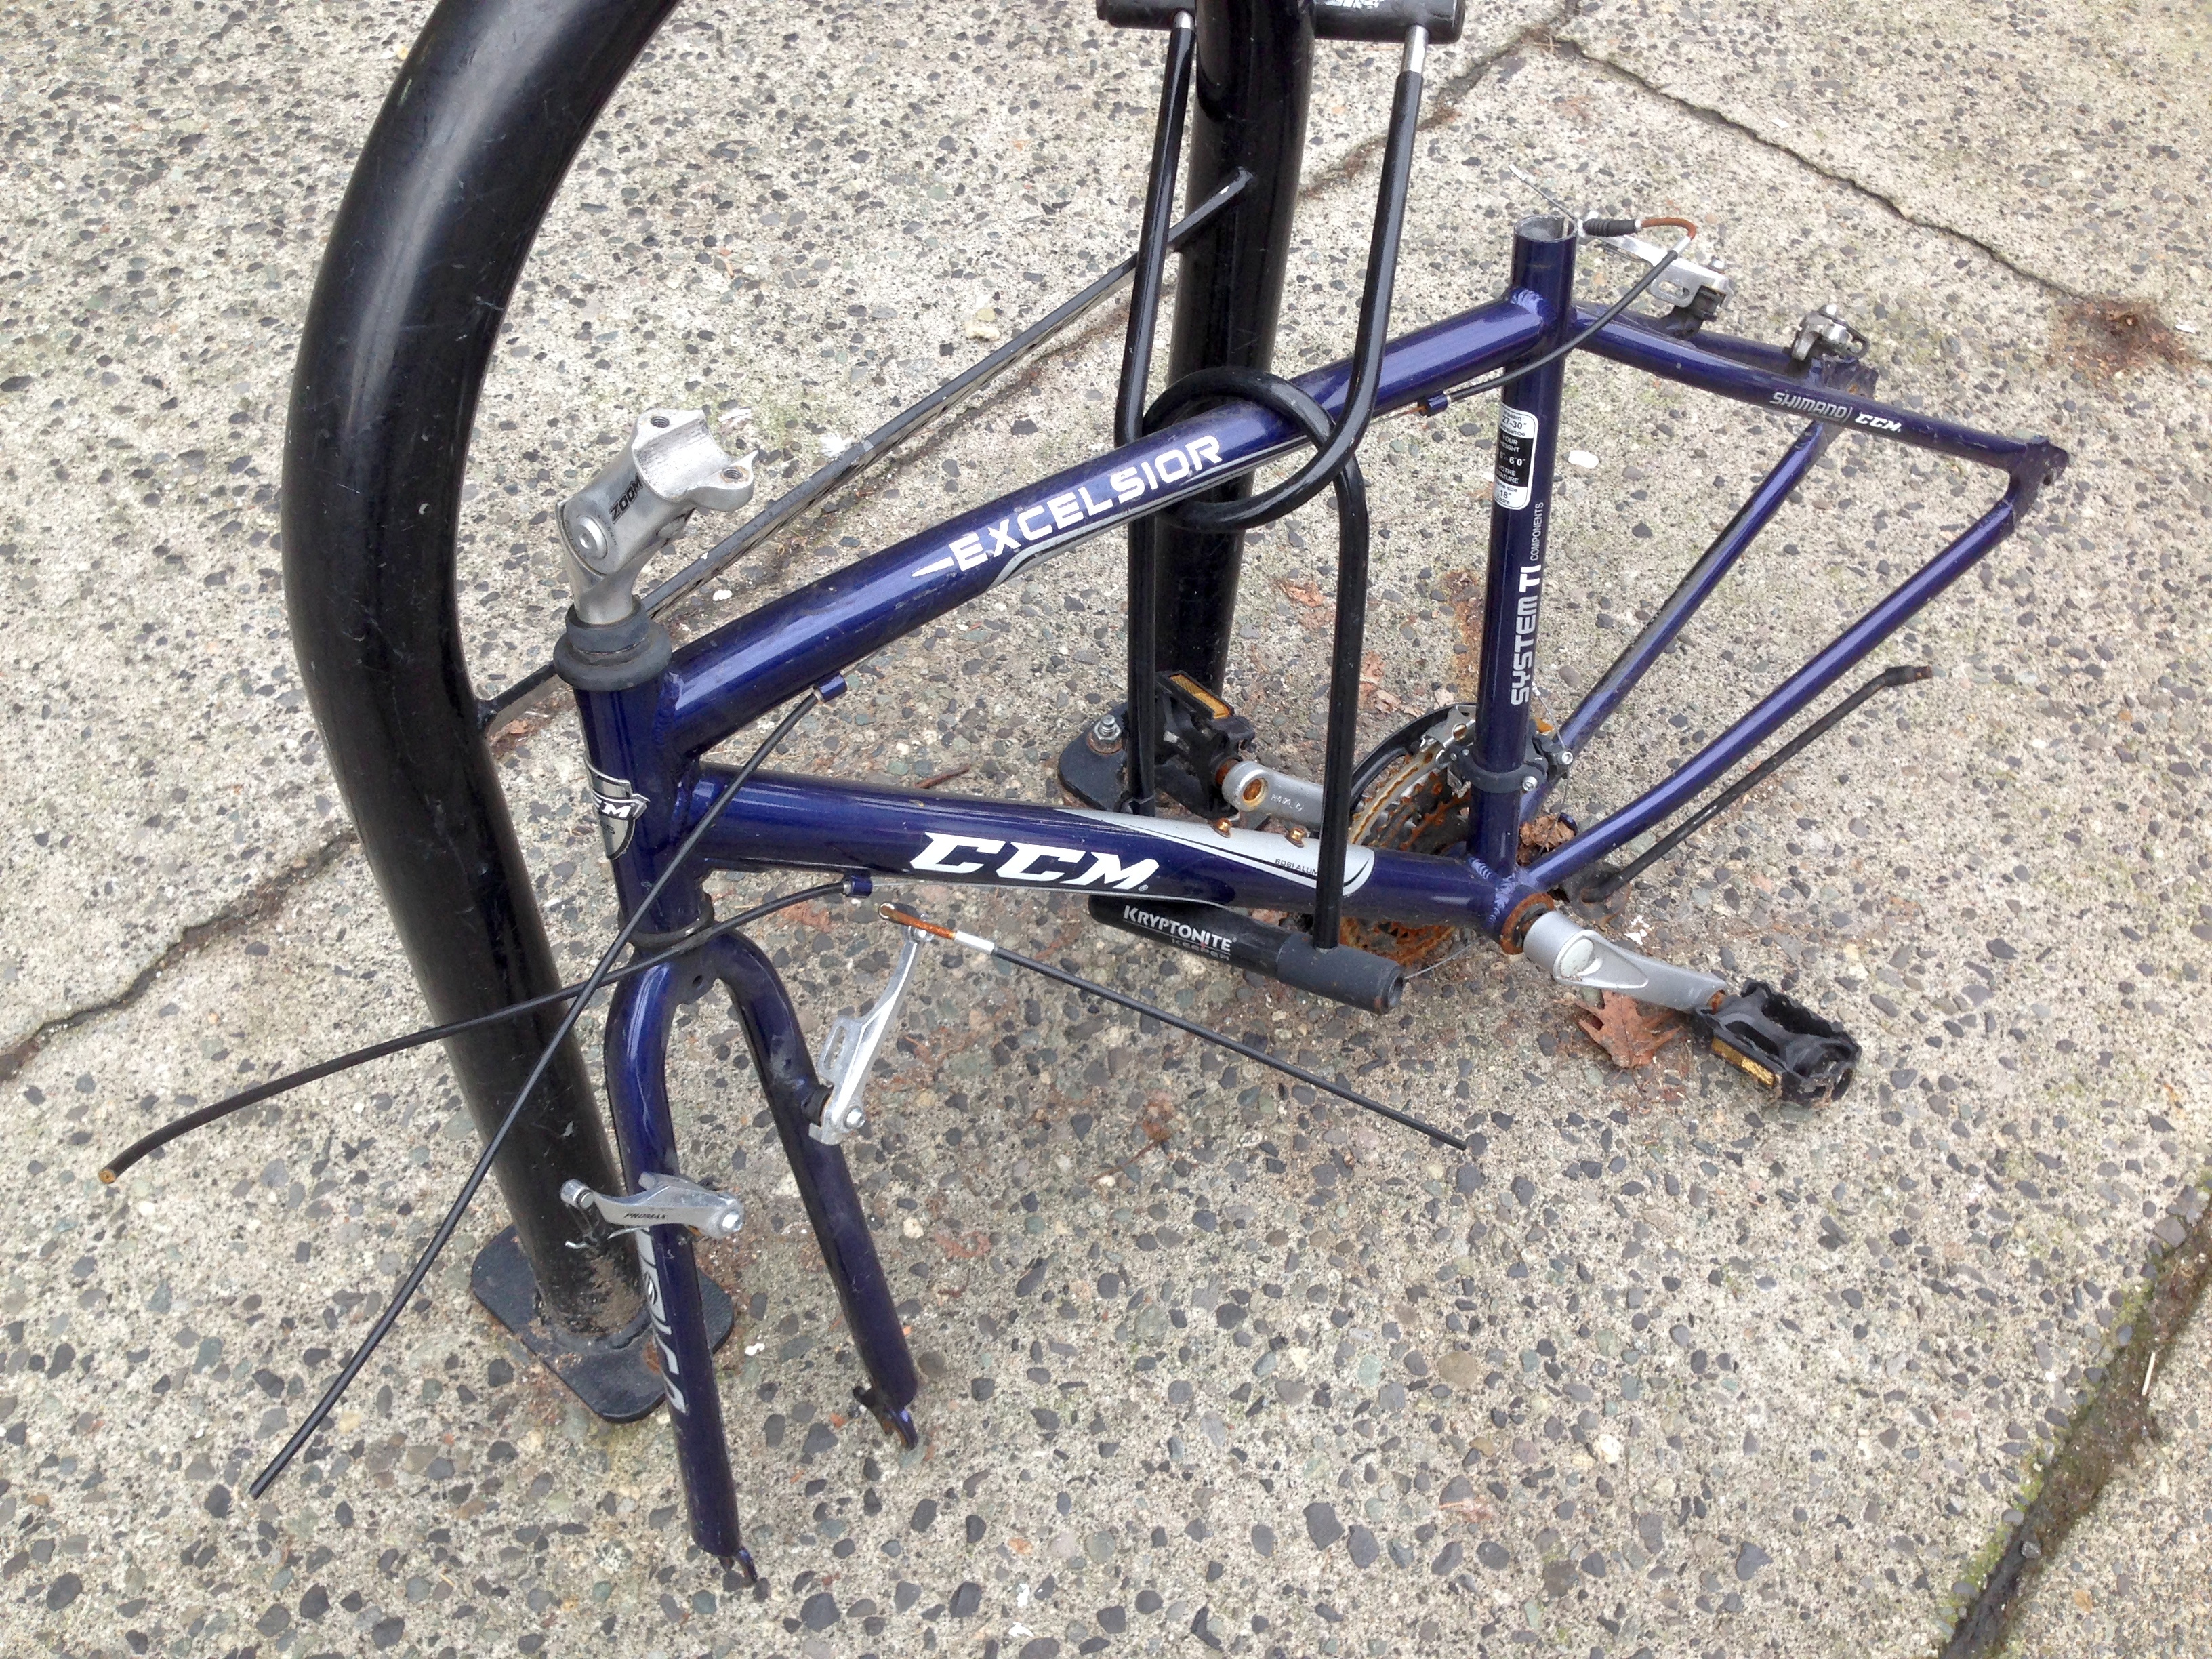
wheel, bicycle, vehicle, spoke, sports equipment, mountain bike, bridle, lock, bicycle frame, bicycle wheel, land vehicle, bicycle part, cycle sport, cyclo cross bicycle, bicycle motocross, bmx bike, freestyle bmx, road bicycle, racing bicycle